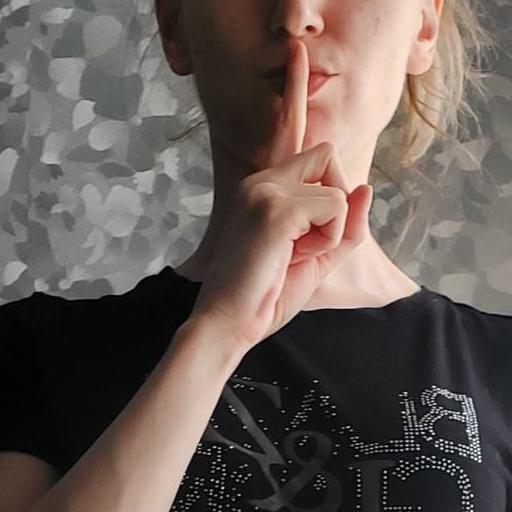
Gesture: mute